Hopwood Hall (Lynchburg, Virginia)

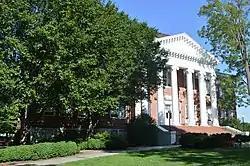
Front of the building

Hopwood Hall is the central and oldest building on the campus Lynchburg College in Lynchburg, Virginia. It was built in 1909 to a design by Edward G. Frye, a Roanoke-based architect. It is a four-story building with Beaux Arts styling, and is one of the most architecturally sophisticated buildings in the city. It is named for Dr. Josephus Hopwood, one of the college's founders. The building has had many functions over the years, but has always housed classrooms; its library was restored to its original appearance in 2016.